Toccata, Adagio and Fugue in C major, BWV 564

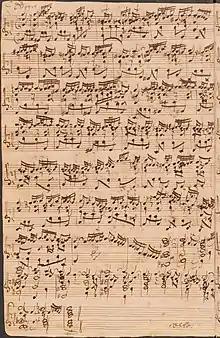
The Adagio, in the hand of J.P. Kellner. Modern manuscripts separate the right-hand melody, left-hand accompaniment, and pedal bass-line into three separate staves

The third movement is a four-voice fugue in 6/8. It includes a countersubject typical of permutation fugues, which, unusually, engages in dialogue with the subject. Several features of the fugue suggest that it represented a considerable advance for Bach, especially considering that there are middle entries as far as the mediant and the dominant of the dominant. Somewhat unusually for Bach, the fugue includes very few episodes, the longest being the coda of the piece, which is based on various style brisé figures.